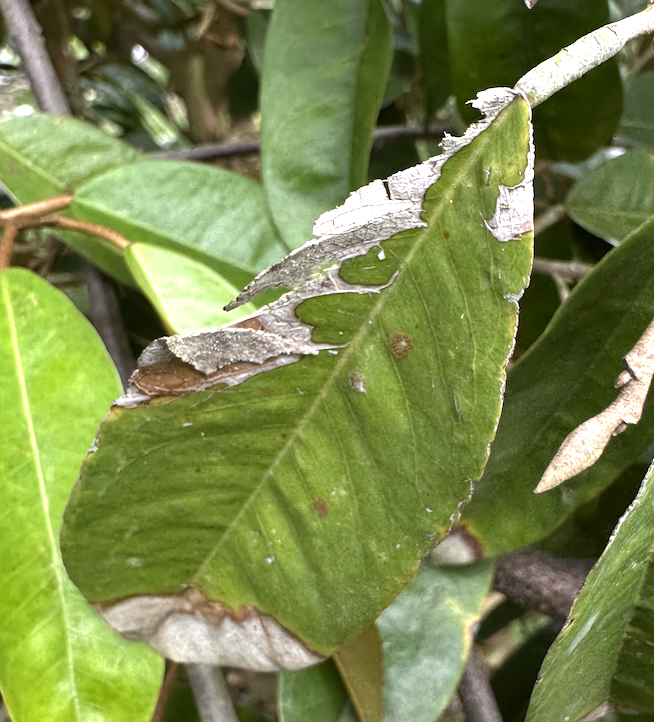
Label: anthracnose_disease